Contourlet

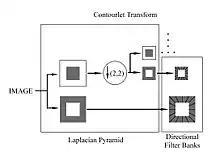
Contourlet transform double filter bank

The contourlet transform uses a double filter bank structure to get the smooth contours of images. In this double filter bank, the Laplacian pyramid (LP) is first used to capture the point discontinuities, and then a directional filter bank (DFB) is used to form those point discontinuities into linear structures.